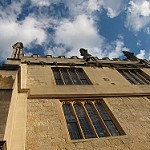
Scene: Outdoor